Birthday

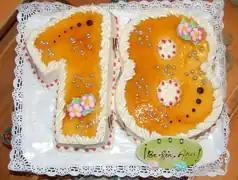
Cake for an 18th birthday

A birthday is the anniversary of the birth of a person or figuratively of an institution. Birthdays of people are celebrated in numerous cultures, often with birthday gifts, birthday cards, a birthday party, or a rite of passage.